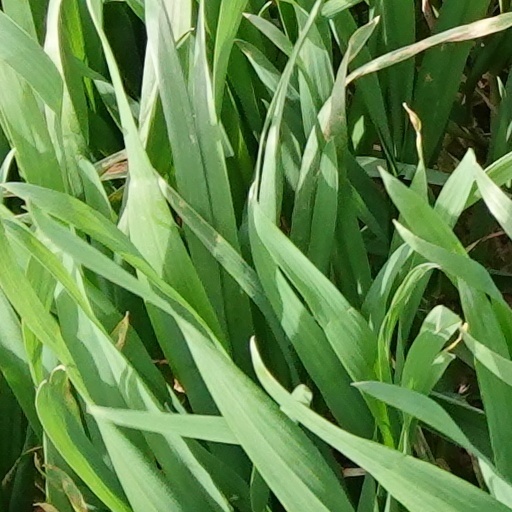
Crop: wheat